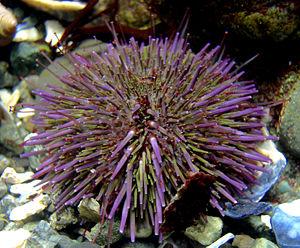
L’oursin pourpre est une espèce d'oursin de la famille des Strongylocentrotidae, qui vit sur la côte Ouest de l'Amérique du Nord.
Strongylocentrotus est un genre d’oursins réguliers de la famille des Strongylocentrotidae, que l'on trouve principalement dans l'Océan Pacifique.
Les Odontophora constituent une super-famille d'oursins réguliers au sein de l'ordre des Camarodonta.